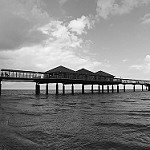
Label: B & W